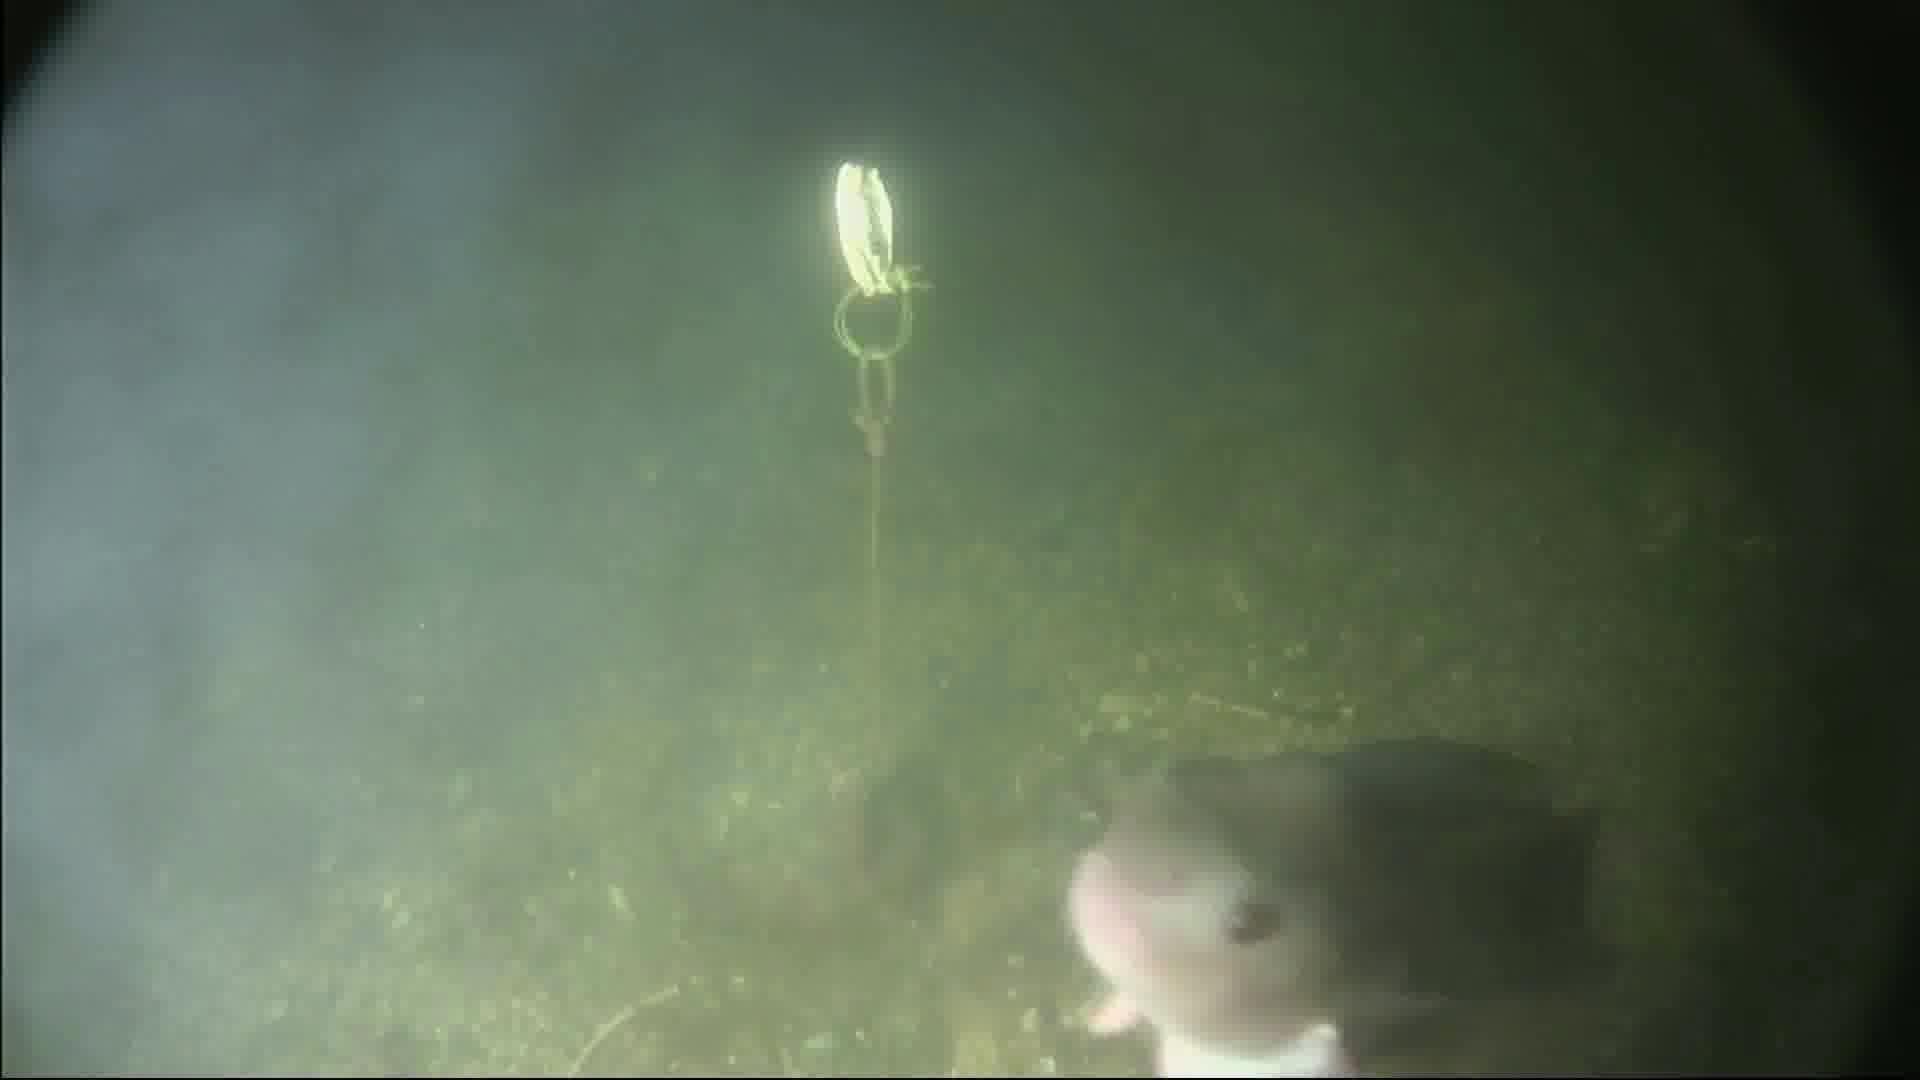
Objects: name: fish